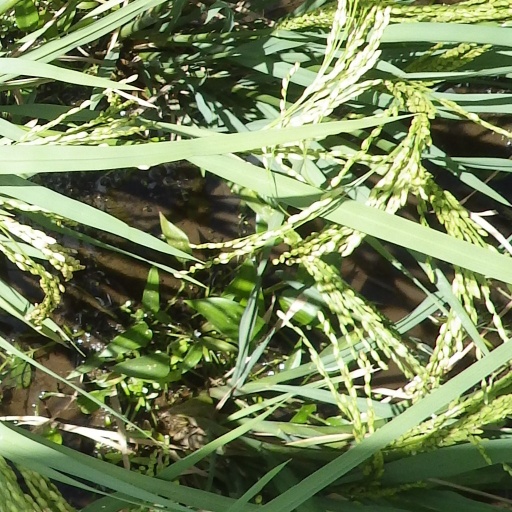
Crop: rice